Kevin Rudd

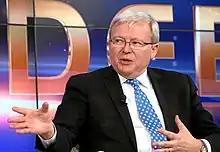
Rudd at the 2013 meeting of the World Economic Forum

Rudd maintained long periods of popularity in opinion polls during his initial tenure as prime minister for his management of the 2008 financial crisis and his well renowned apology to the Indigenous community, achieving some of the highest approval ratings for an Australian prime minister on record during the height of the 2008 financial crisis. However, he would see a rapid decrease in popularity after his failed handling of legislative negotiations, ultimately leading to the demise of his premiership. The circumstances of his removal from office have remained controversial; his supporters have decried the undemocratic nature of his ousting, while critics have accused him of an autocratic and flawed leadership style. He is often ranked in the middle-to-lower tier of Australian prime ministers.